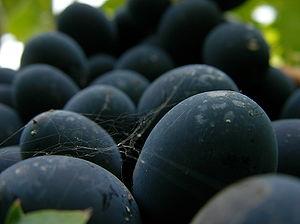
Les familles de cépages se sont diversifiées, depuis l'ère tertiaire, période à laquelle est apparu la vigne. Ces mutations successives sont le fait des périodes de glaciations et de réchauffement de la planète qui ont contraint cette espèce à s'adapter à des climats de plus en plus diversifiés.